Queen Charlotte: A Bridgerton Story

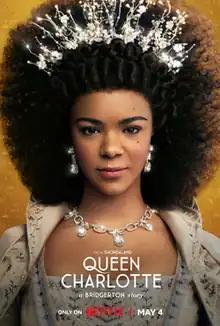
Promotional poster

Queen Charlotte: A Bridgerton Story is an American historical romance television limited series created by Shonda Rhimes for Netflix. The series is a prequel spin-off of the Netflix series "Bridgerton". The story is loosely based on an alternate history take on the rise of Charlotte of Mecklenburg-Strelitz to prominence and power in the late 18th century. The series premiered on May 4, 2023.